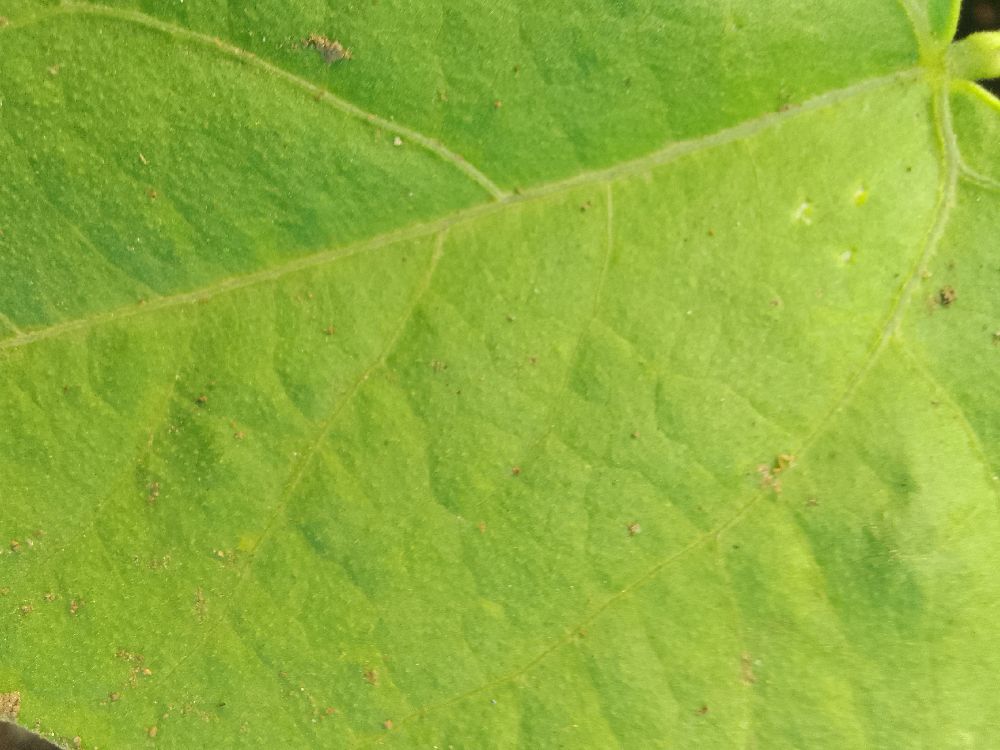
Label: healthy